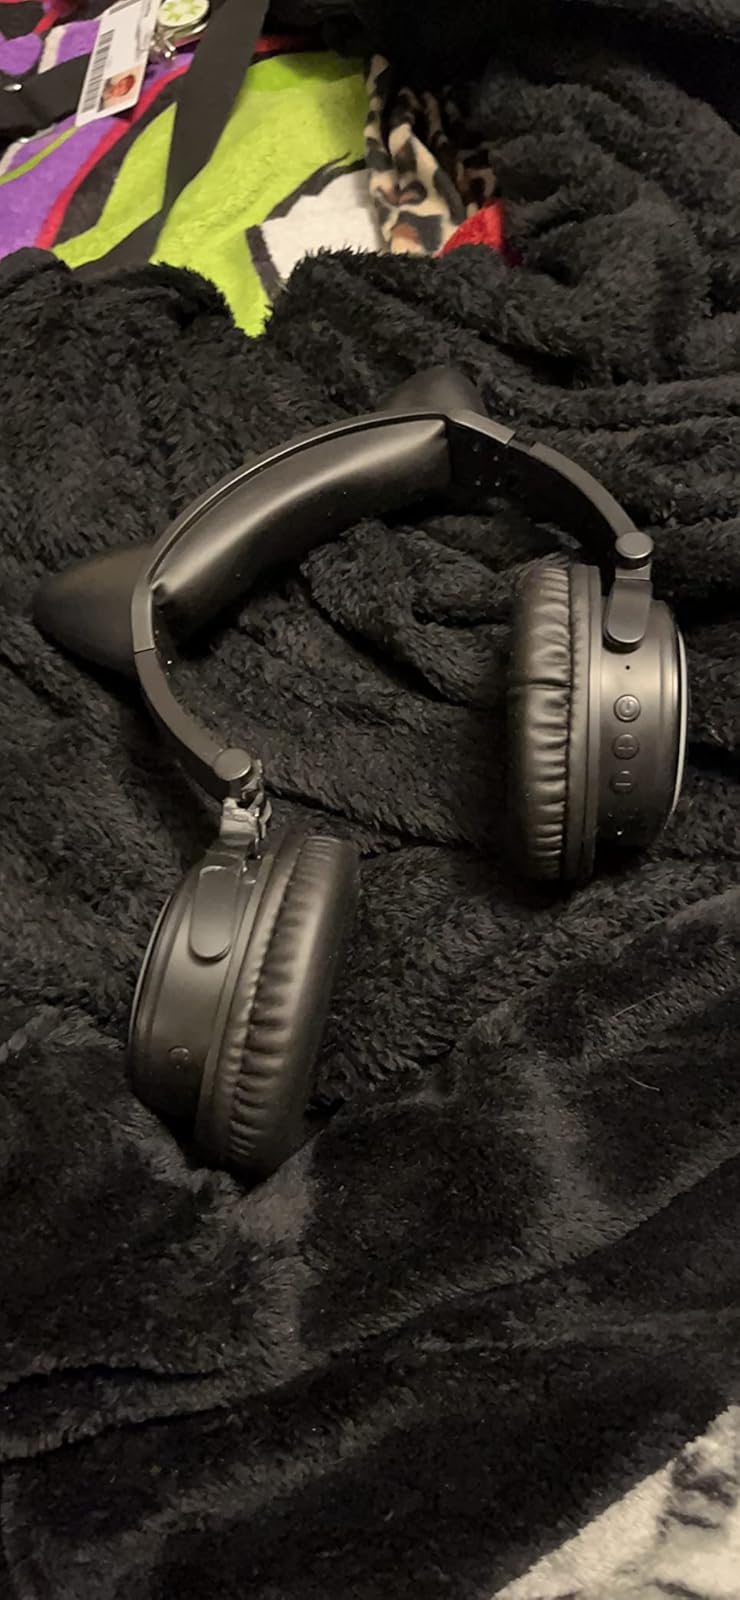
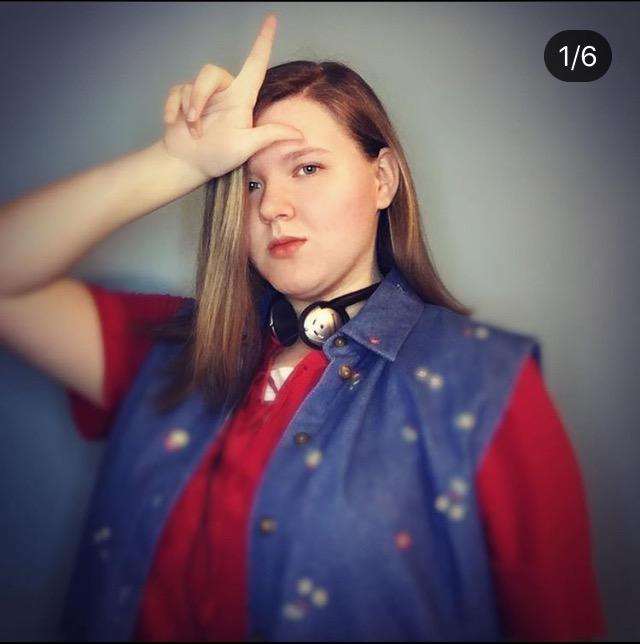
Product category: headphones
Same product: no